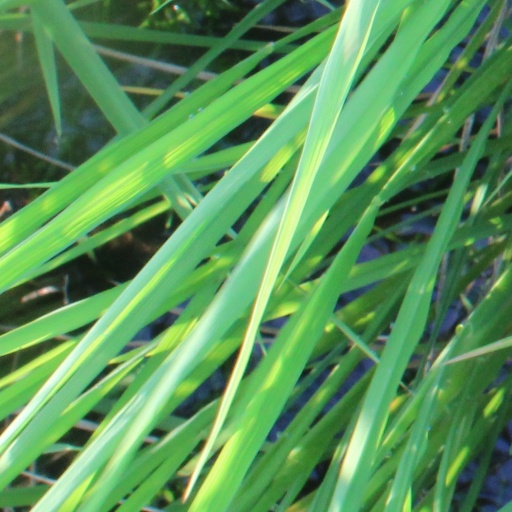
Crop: rice